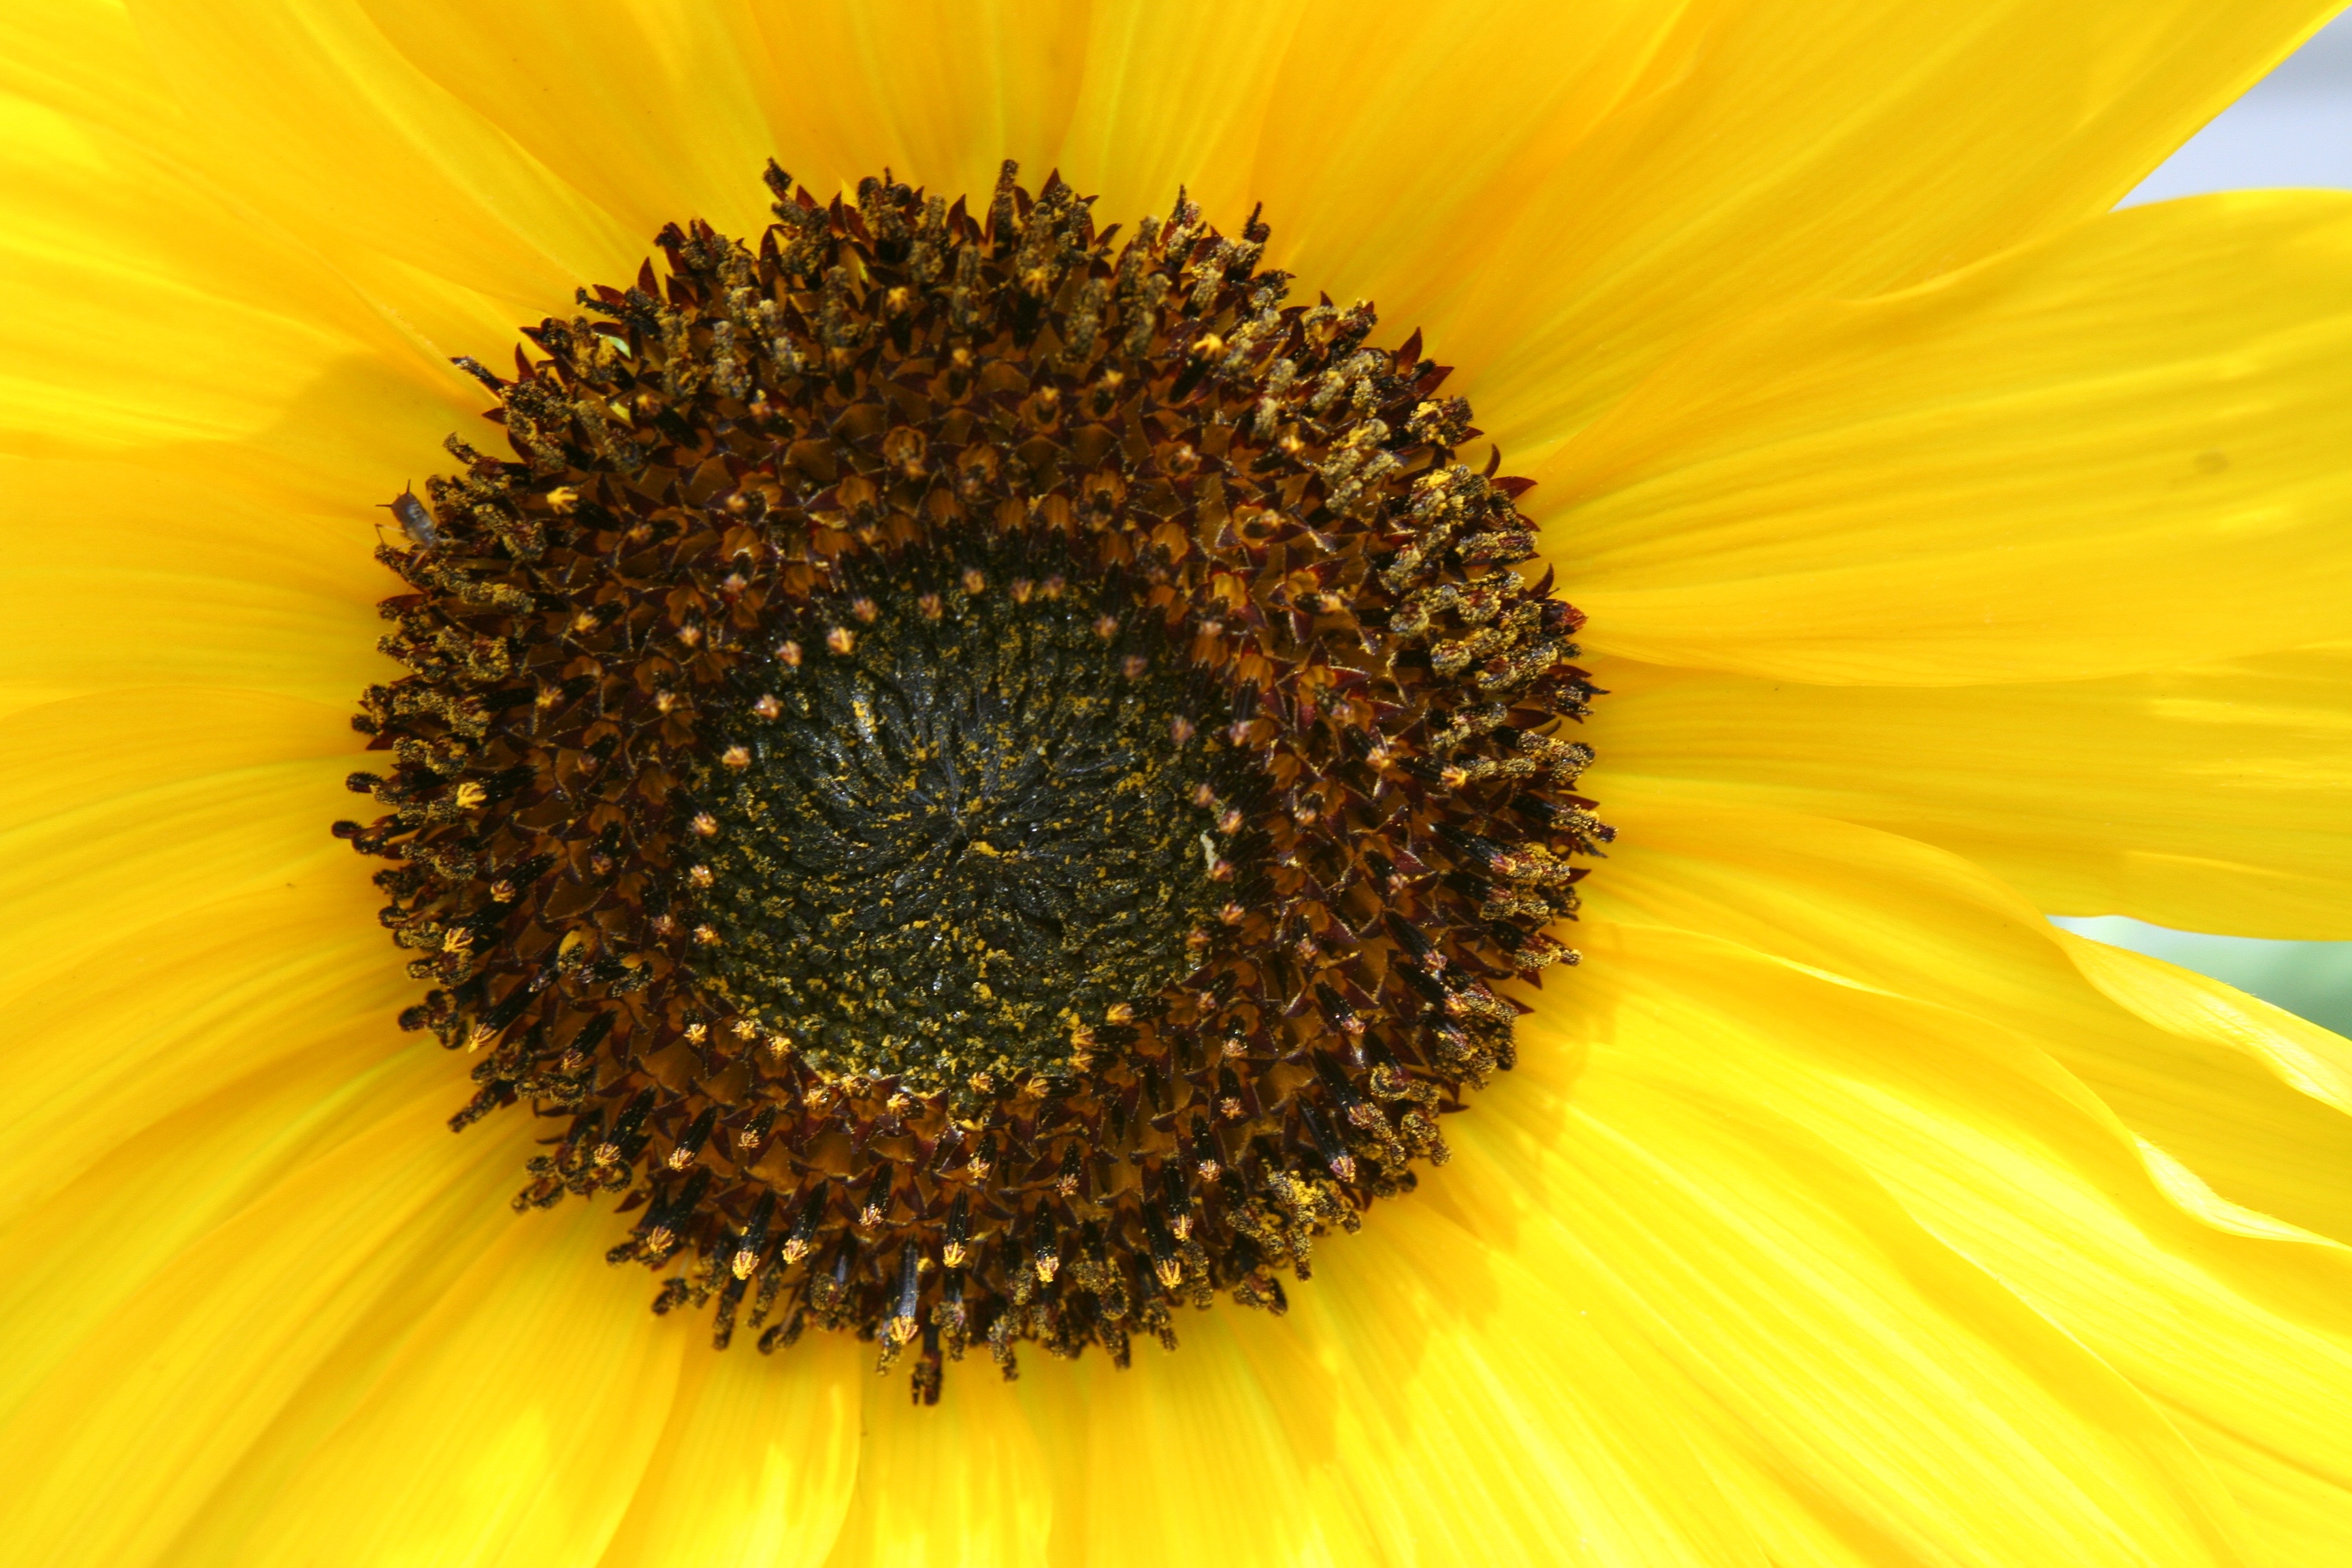
nature, blossom, plant, sun, field, photography, flower, petal, bloom, summer, floral, color, macro, natural, botany, blooming, colorful, yellow, garden, flora, season, sunflower, close up, cheerful, sunny, bright, vegetarian food, macro photography, flowering plant, daisy family, sunflower seed, plant stem, land plant